Rover 200 / 25

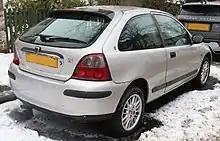
Rover 25 3-door

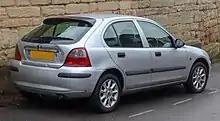
Rover 25 5-door

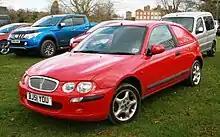
Rover Commerce (van)

A facelifted version of the Rover 200, renamed the "Rover 25" (internal codename "Jewel") was launched in late 1999. It was repositioned and priced to compete with the Ford Fiesta and Vauxhall Corsa, rather than larger cars like the Ford Focus and Vauxhall Astra. This version used similar frontal styling to the larger 75 model. The chassis had been uprated to give sportier handling (suspension and steering setup from 200"vi") and the front end had been restyled to give it the corporate Rover look first seen in the range-topping 75, a number of safety improvements and interior changes were made, but the 25 was instantly recognisable as a reworked 200 Series. The 1.4 L, 1.6 L, and 1.8 L petrol engines as well as the 2.0 L diesel were all carried over from the previous range. CVT automatic gearboxes were carried over from the R3 200, with 'Steptronic' (later 'Stepspeed' post-BMW demerger) semi-automatic system available from late 2000. R65 manual gearboxes were again carried over but were later superseded by Ford 'IB5' units in mid-2003. The 1.8-litre engined cars and all diesels used Rover's PG1 5-speed manual gearbox throughout the car's life.